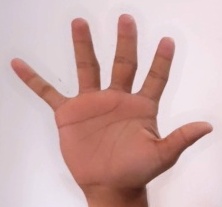
ASL sign: 5